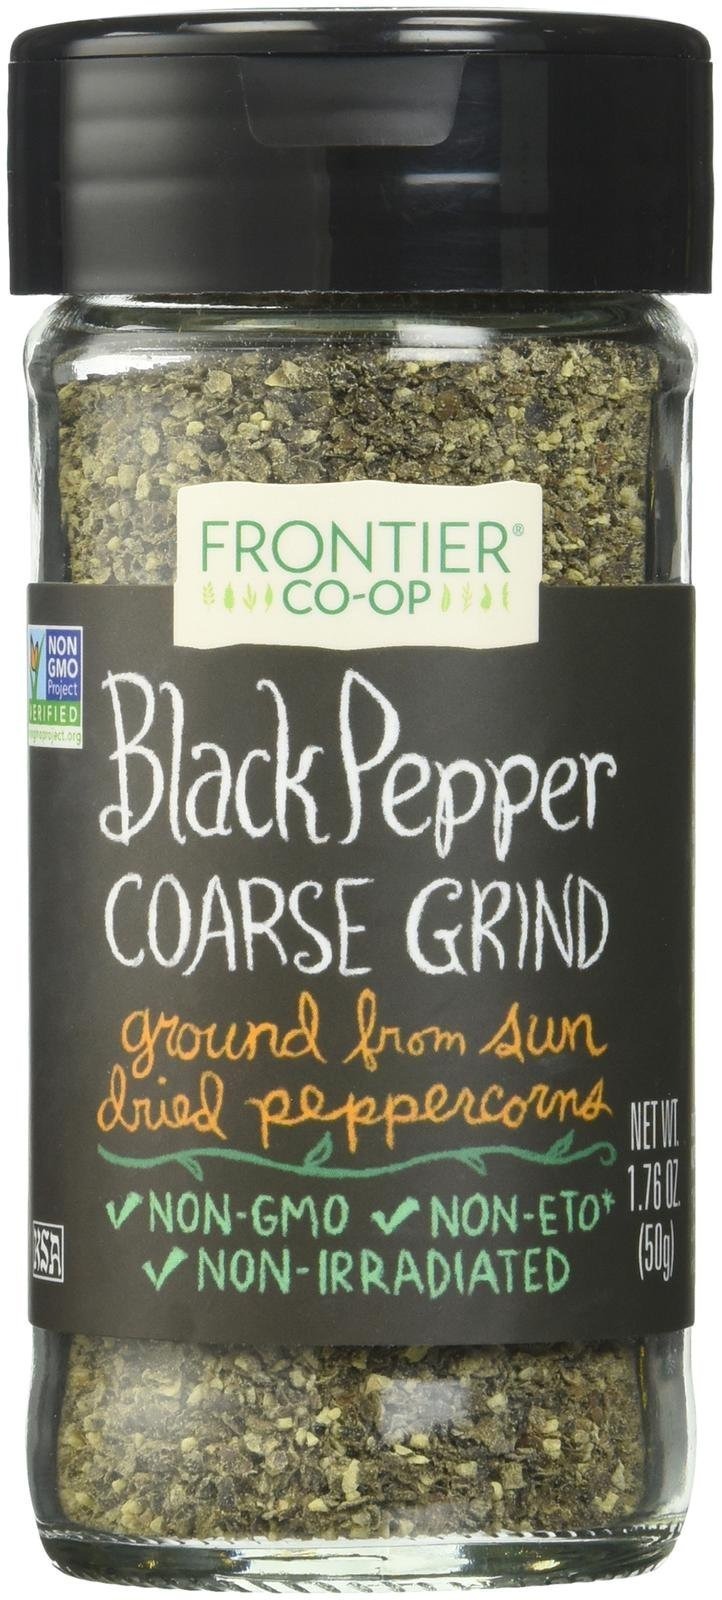
Item Name: Frontier, Coarse Grind Black Pepper, 1.76 Ounce
Bullet Point: Frontier Black Pepper Coarse Grind, Kosher, Non-GMO, 1.76 Ounce (Pack of 12)
Value: 1.76
Unit: Ounce

Price: 4.795